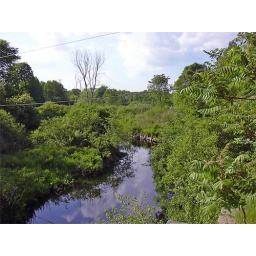
View from the bridge site near the railroad trestle